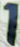
Number: 1